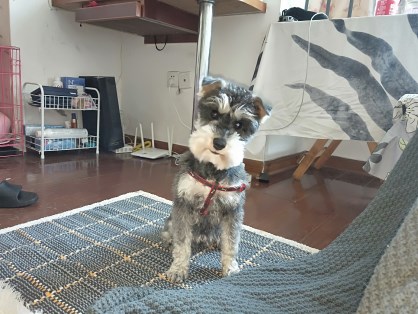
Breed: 2342-n000102-miniature_schnauzer